Dhanush

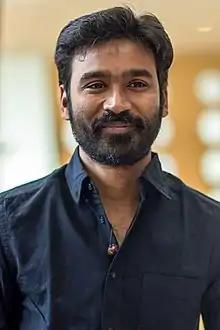
Dhanush in 2017

Dhanush is among the highest paid actors in Tamil cinema. Dhanush was included in the "Forbes India" Celebrity 100 list which is based on the earnings of Indian celebrities from 2014 to 2019. His peak ranking on the list was at the 37th place, in the year 2015. He stood at the 13th place in its list of the most influential stars on Instagram in South cinema for the year 2021. "Rediff.com" named Dhanush the "Best Tamil Actor" of 2011. His performance in "Maryan" and "Raanjhanaa" is regarded as one of the "100 Greatest Performances of the Decade" by "Film Companion." Dhanush became the 8th and 9th most tweeted about South Indian actor in 2020 and 2021, respectively. In 2024, he was placed 30th on IMDb's List of 100 Most Viewed Indian Stars.